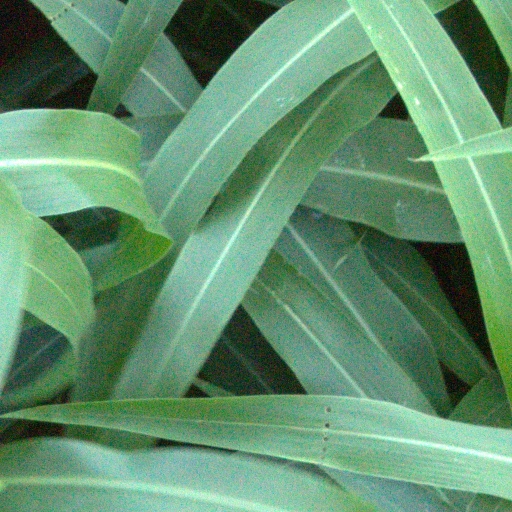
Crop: sorghum